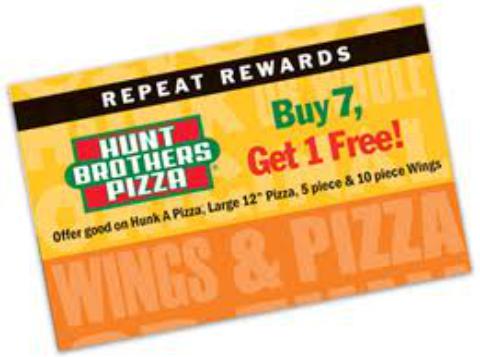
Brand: Hunt Brothers Pizza
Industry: Food